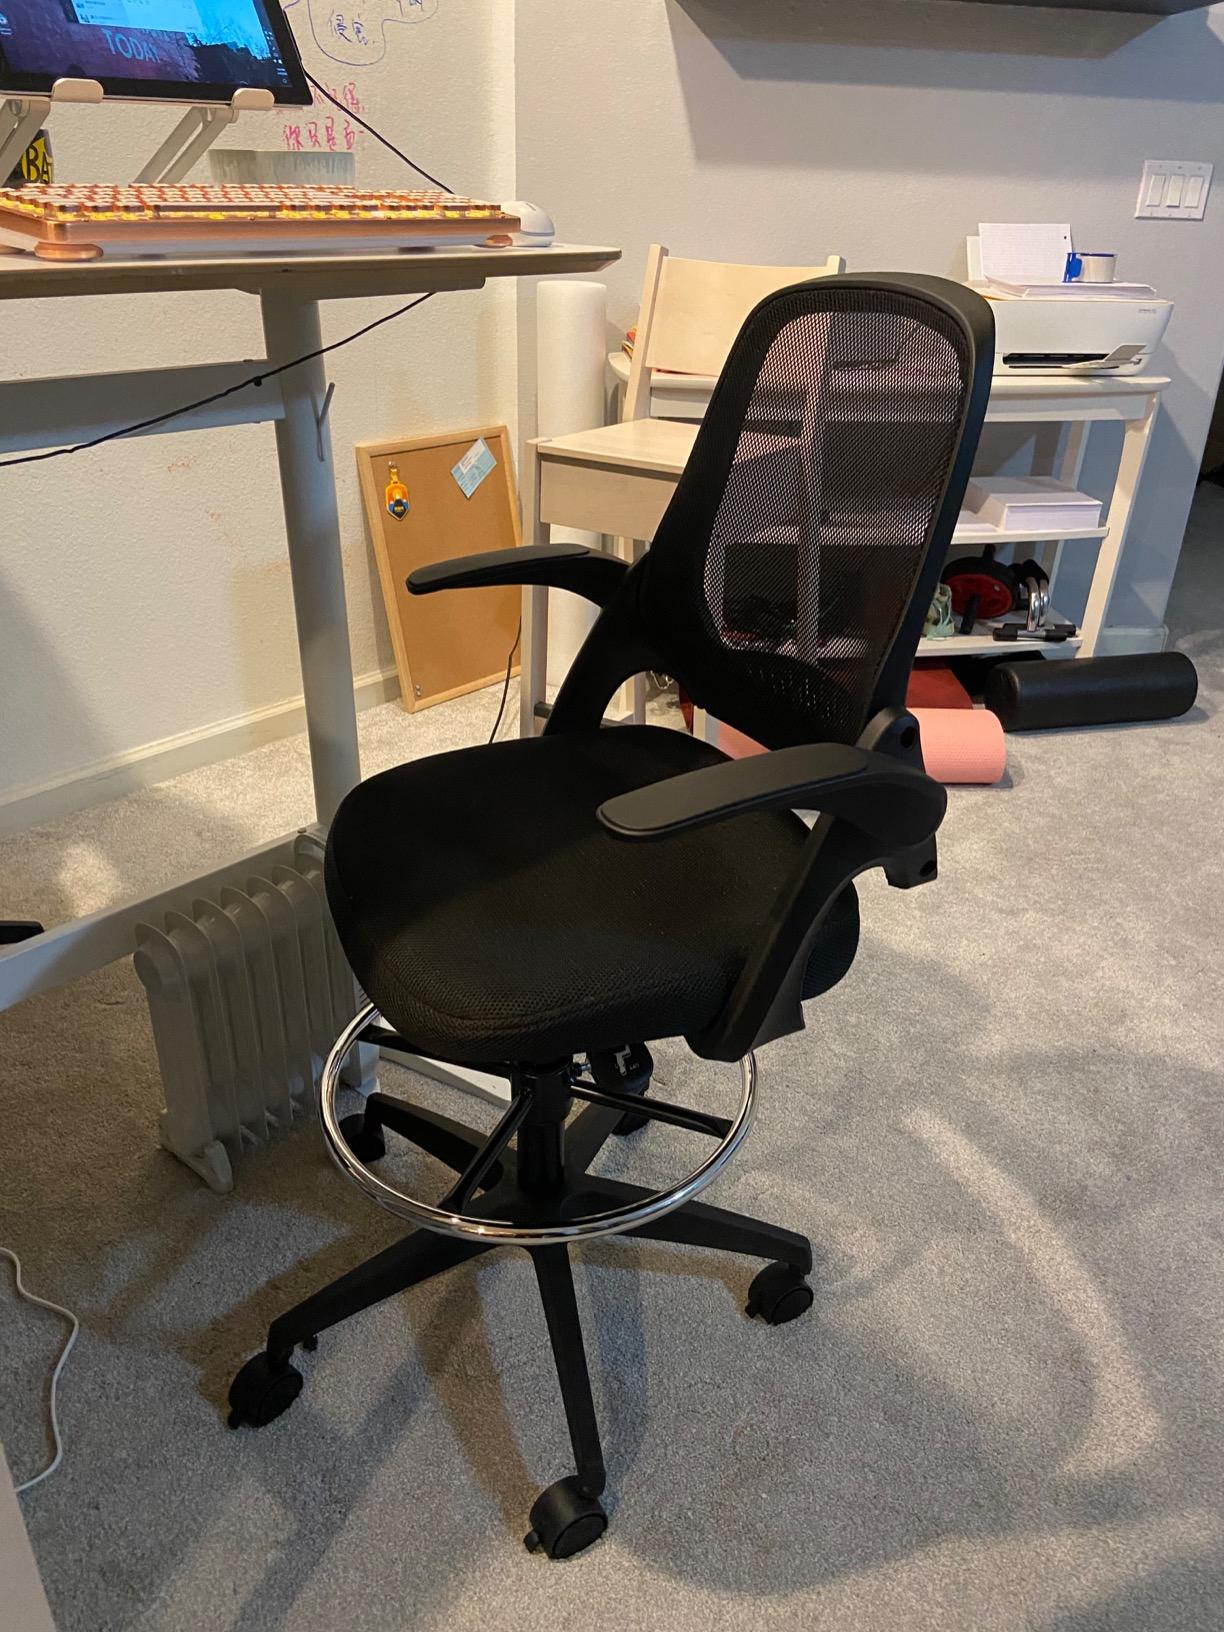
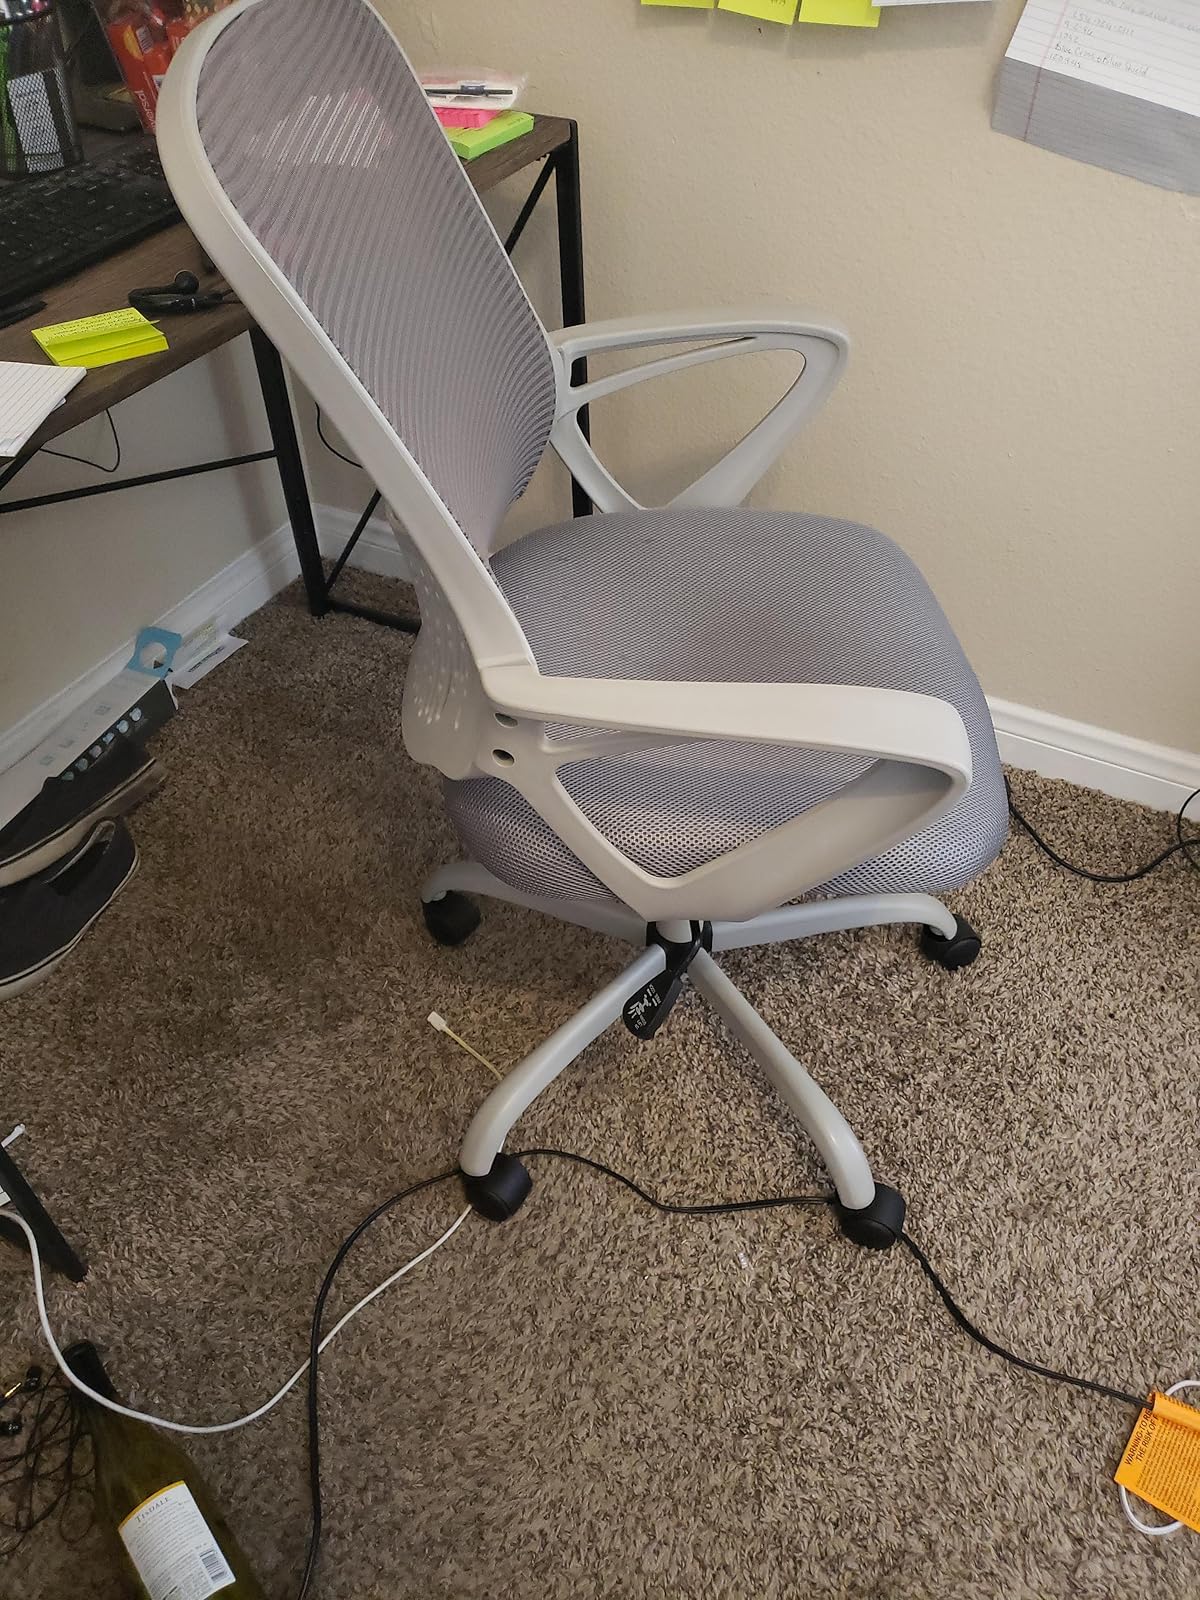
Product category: items_chair
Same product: no